Lumpia

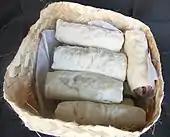
"Lumpia basah" (fresh, unfried lumpia)

"Lumpia goreng" is a simple fried spring roll filled with vegetables; the spring roll wrappers are filled with chopped carrots cut into matchstick-size, shredded cabbage, and sometimes mushrooms. Although usually filled only with vegetables, the fried spring rolls might be enriched with minced beef, chicken, or prawns. There is also a common, cheap and simple variant of fried lumpia, eaten not as a single dish but as part of assorted "gorengan" (Indonesian fritters) snack, sold together with fried battered tempeh, tofu, oncom, sweet potato and cassava. It is only filled with "bihun" (rice vermicelli) with chopped carrots and cabbages, and is usually eaten with fresh bird's eye chili pepper. The sliced lumpia goreng is also the ingredient of "soto mie" (noodle soto).